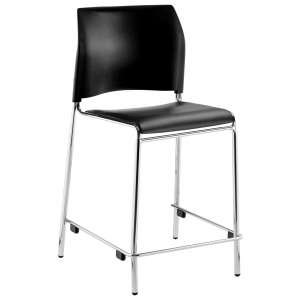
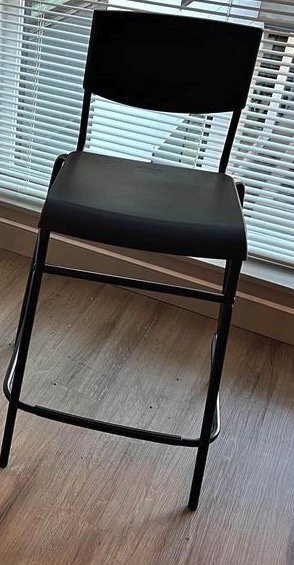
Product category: stool
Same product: no